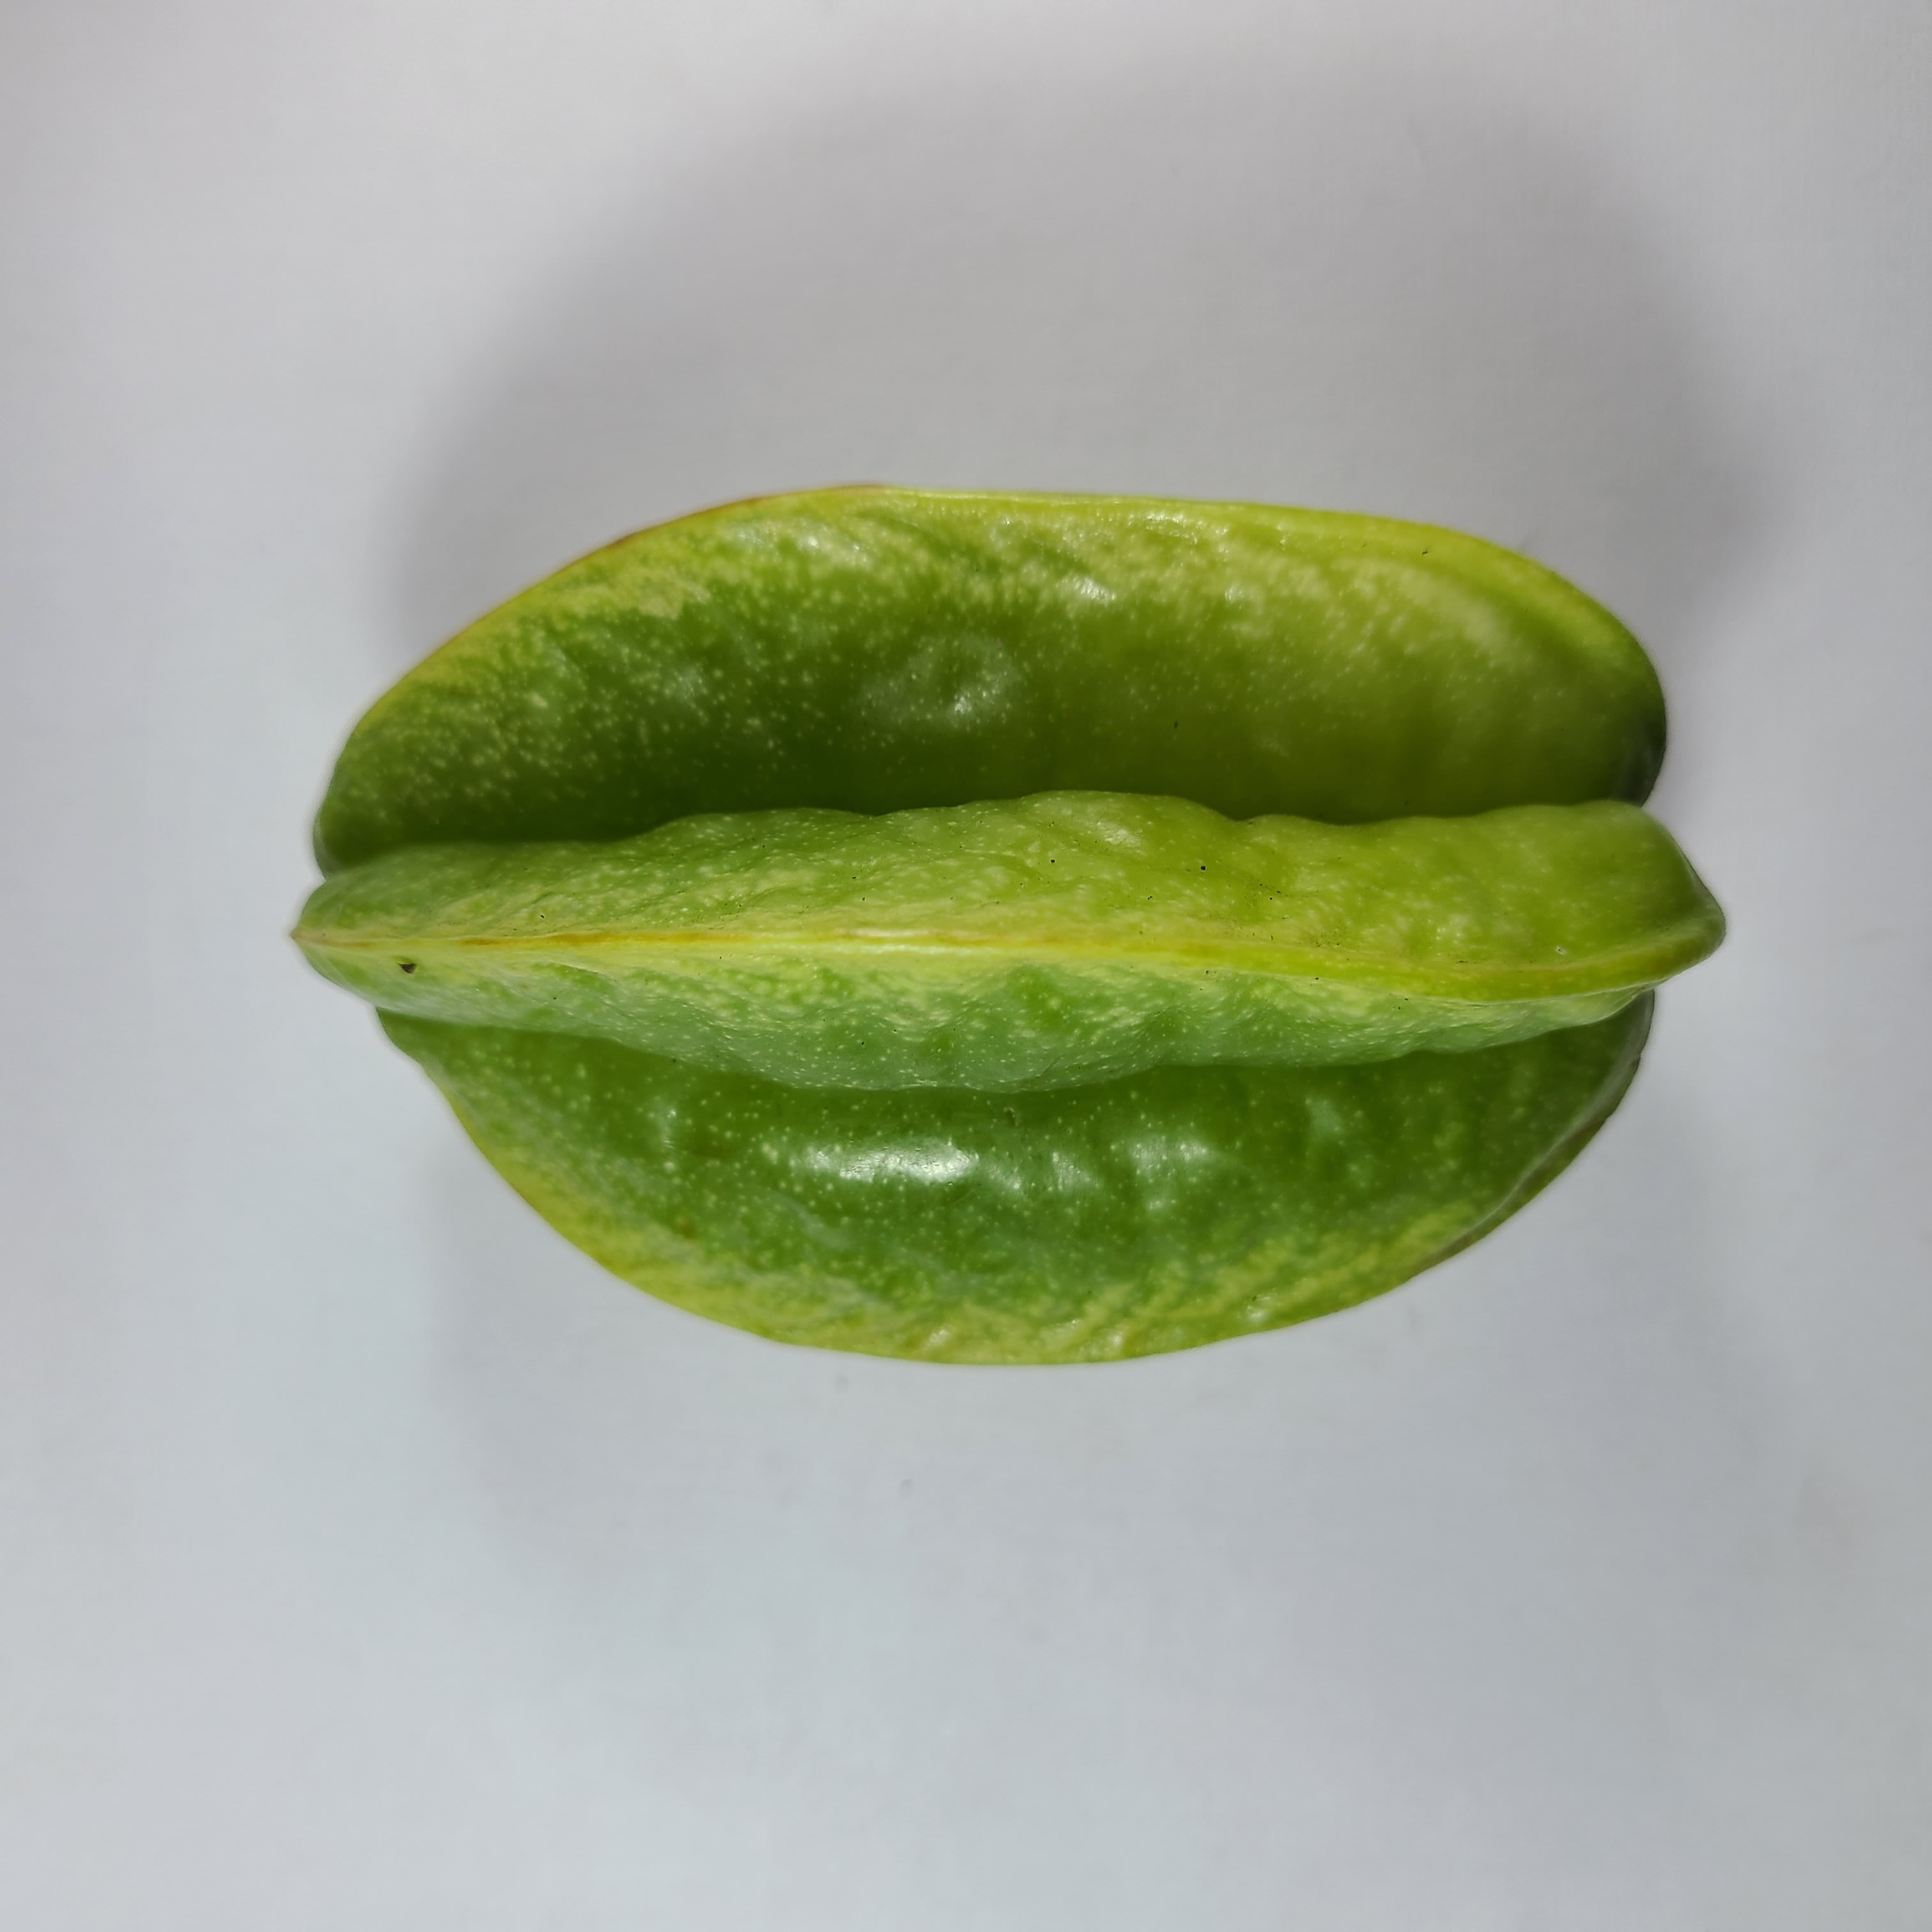
Label: Healthy Fruits